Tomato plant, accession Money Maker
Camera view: horizontal (90 deg, fisheye); turntable rotation: 150 degrees
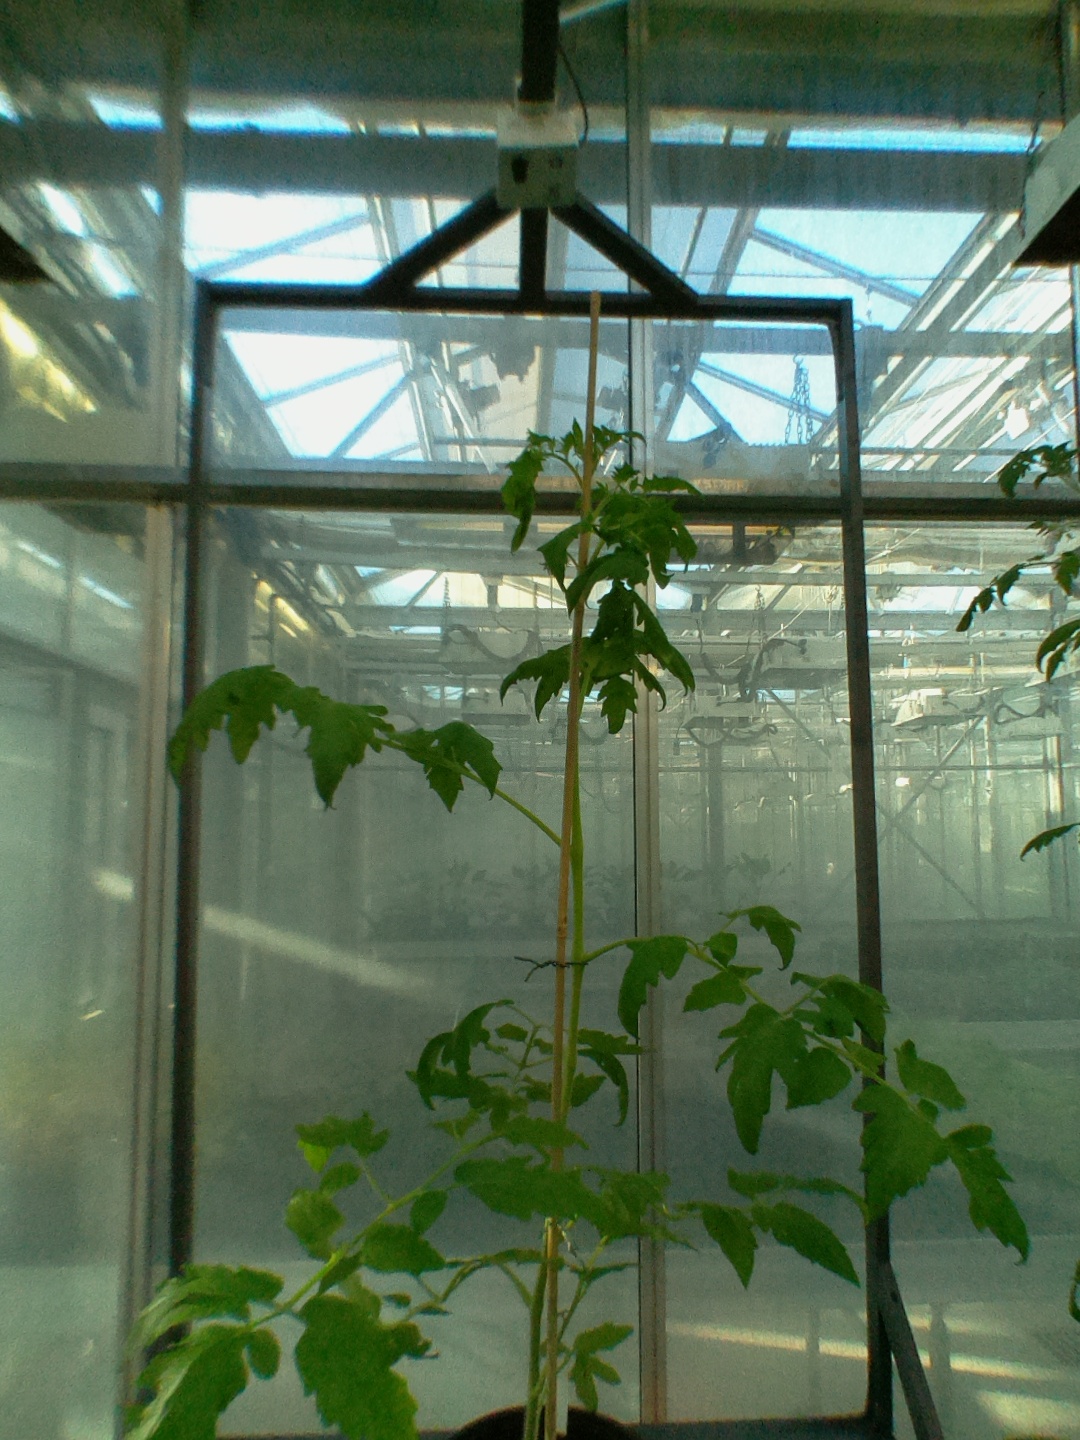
BBCH growth stage 53: 3 inflorescences visible